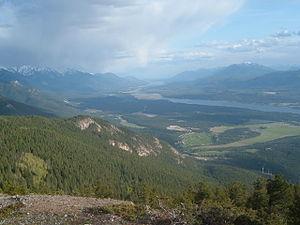
La vallée du Columbia est une région du sillon des Rocheuses, près du cours supérieur du fleuve Columbia entre la ville de Golden et de Canal Flats, en Colombie-Britannique.